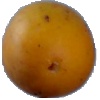
Label: Cucumber Ripe 2